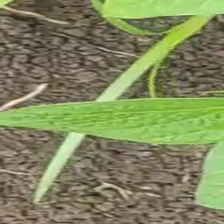
Weed species: Lavhala_(Cyperus_Rotundus)